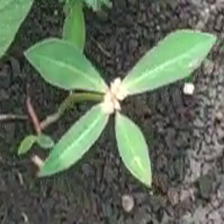
Weed species: Moti_dudhi(Euphorbia_geneculata_L)